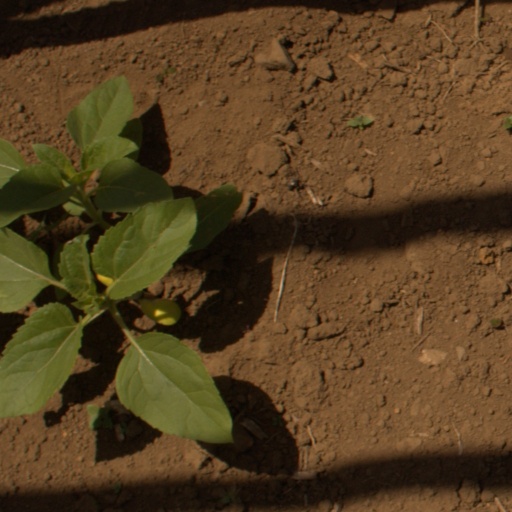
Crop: Jerusalem artichoke